Sky position (RA, Dec in degrees): 350.672, -0.7776
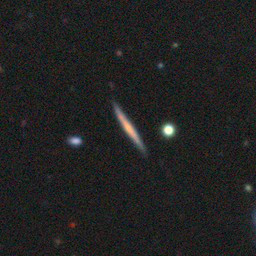
Galaxy morphology: Edge-on Galaxies without Bulge